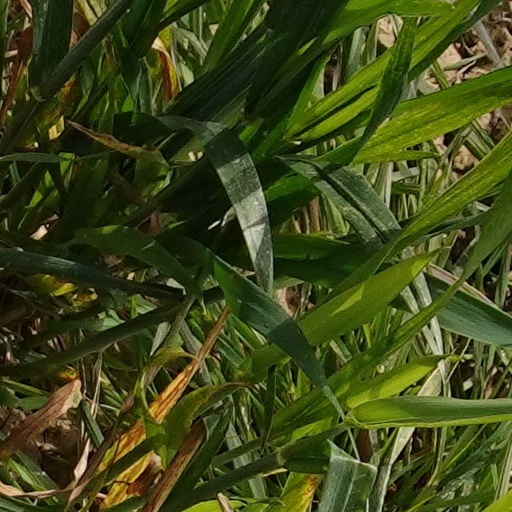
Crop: wheat